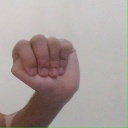
अक्षर: ठ